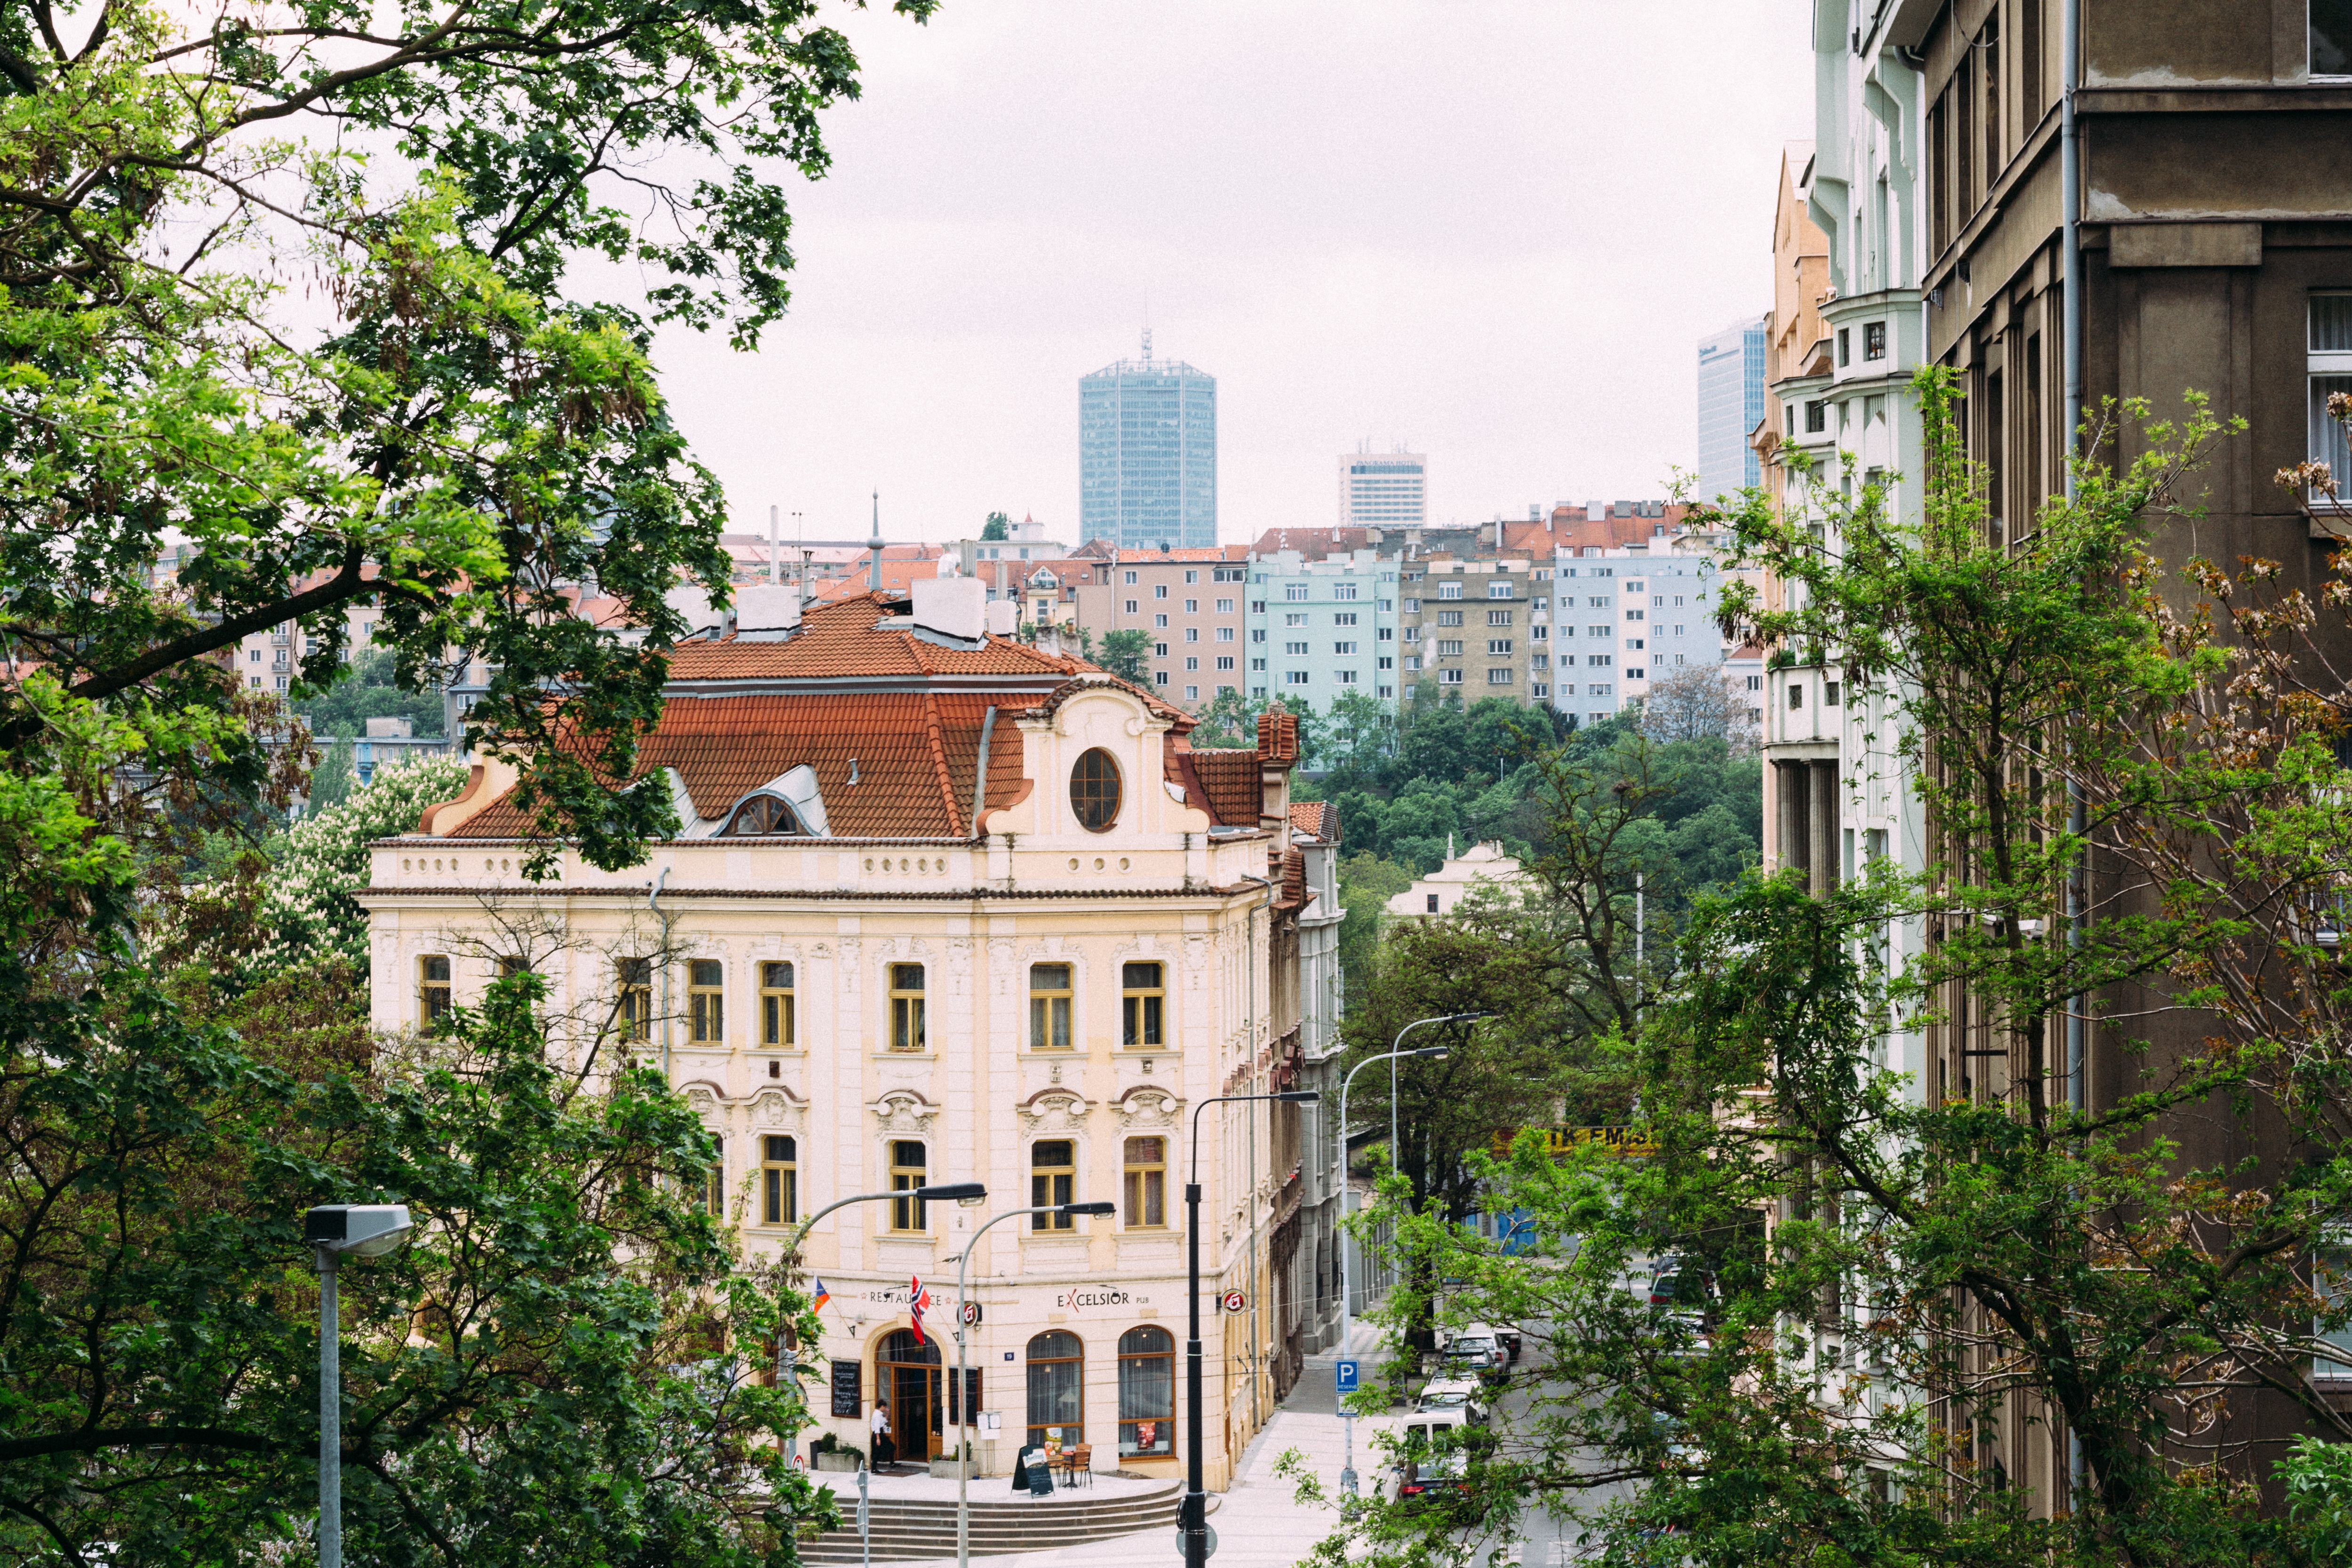
architecture, mansion, house, town, building, chateau, city, home, cityscape, downtown, facade, prague, aerial view, waterway, street lamp, from above, places of interest, old town, estate, historically, praha, czech republic, neighbourhood, housewife, house roof, bowever, historical city, urban area, residential area, human settlement